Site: brandenburg
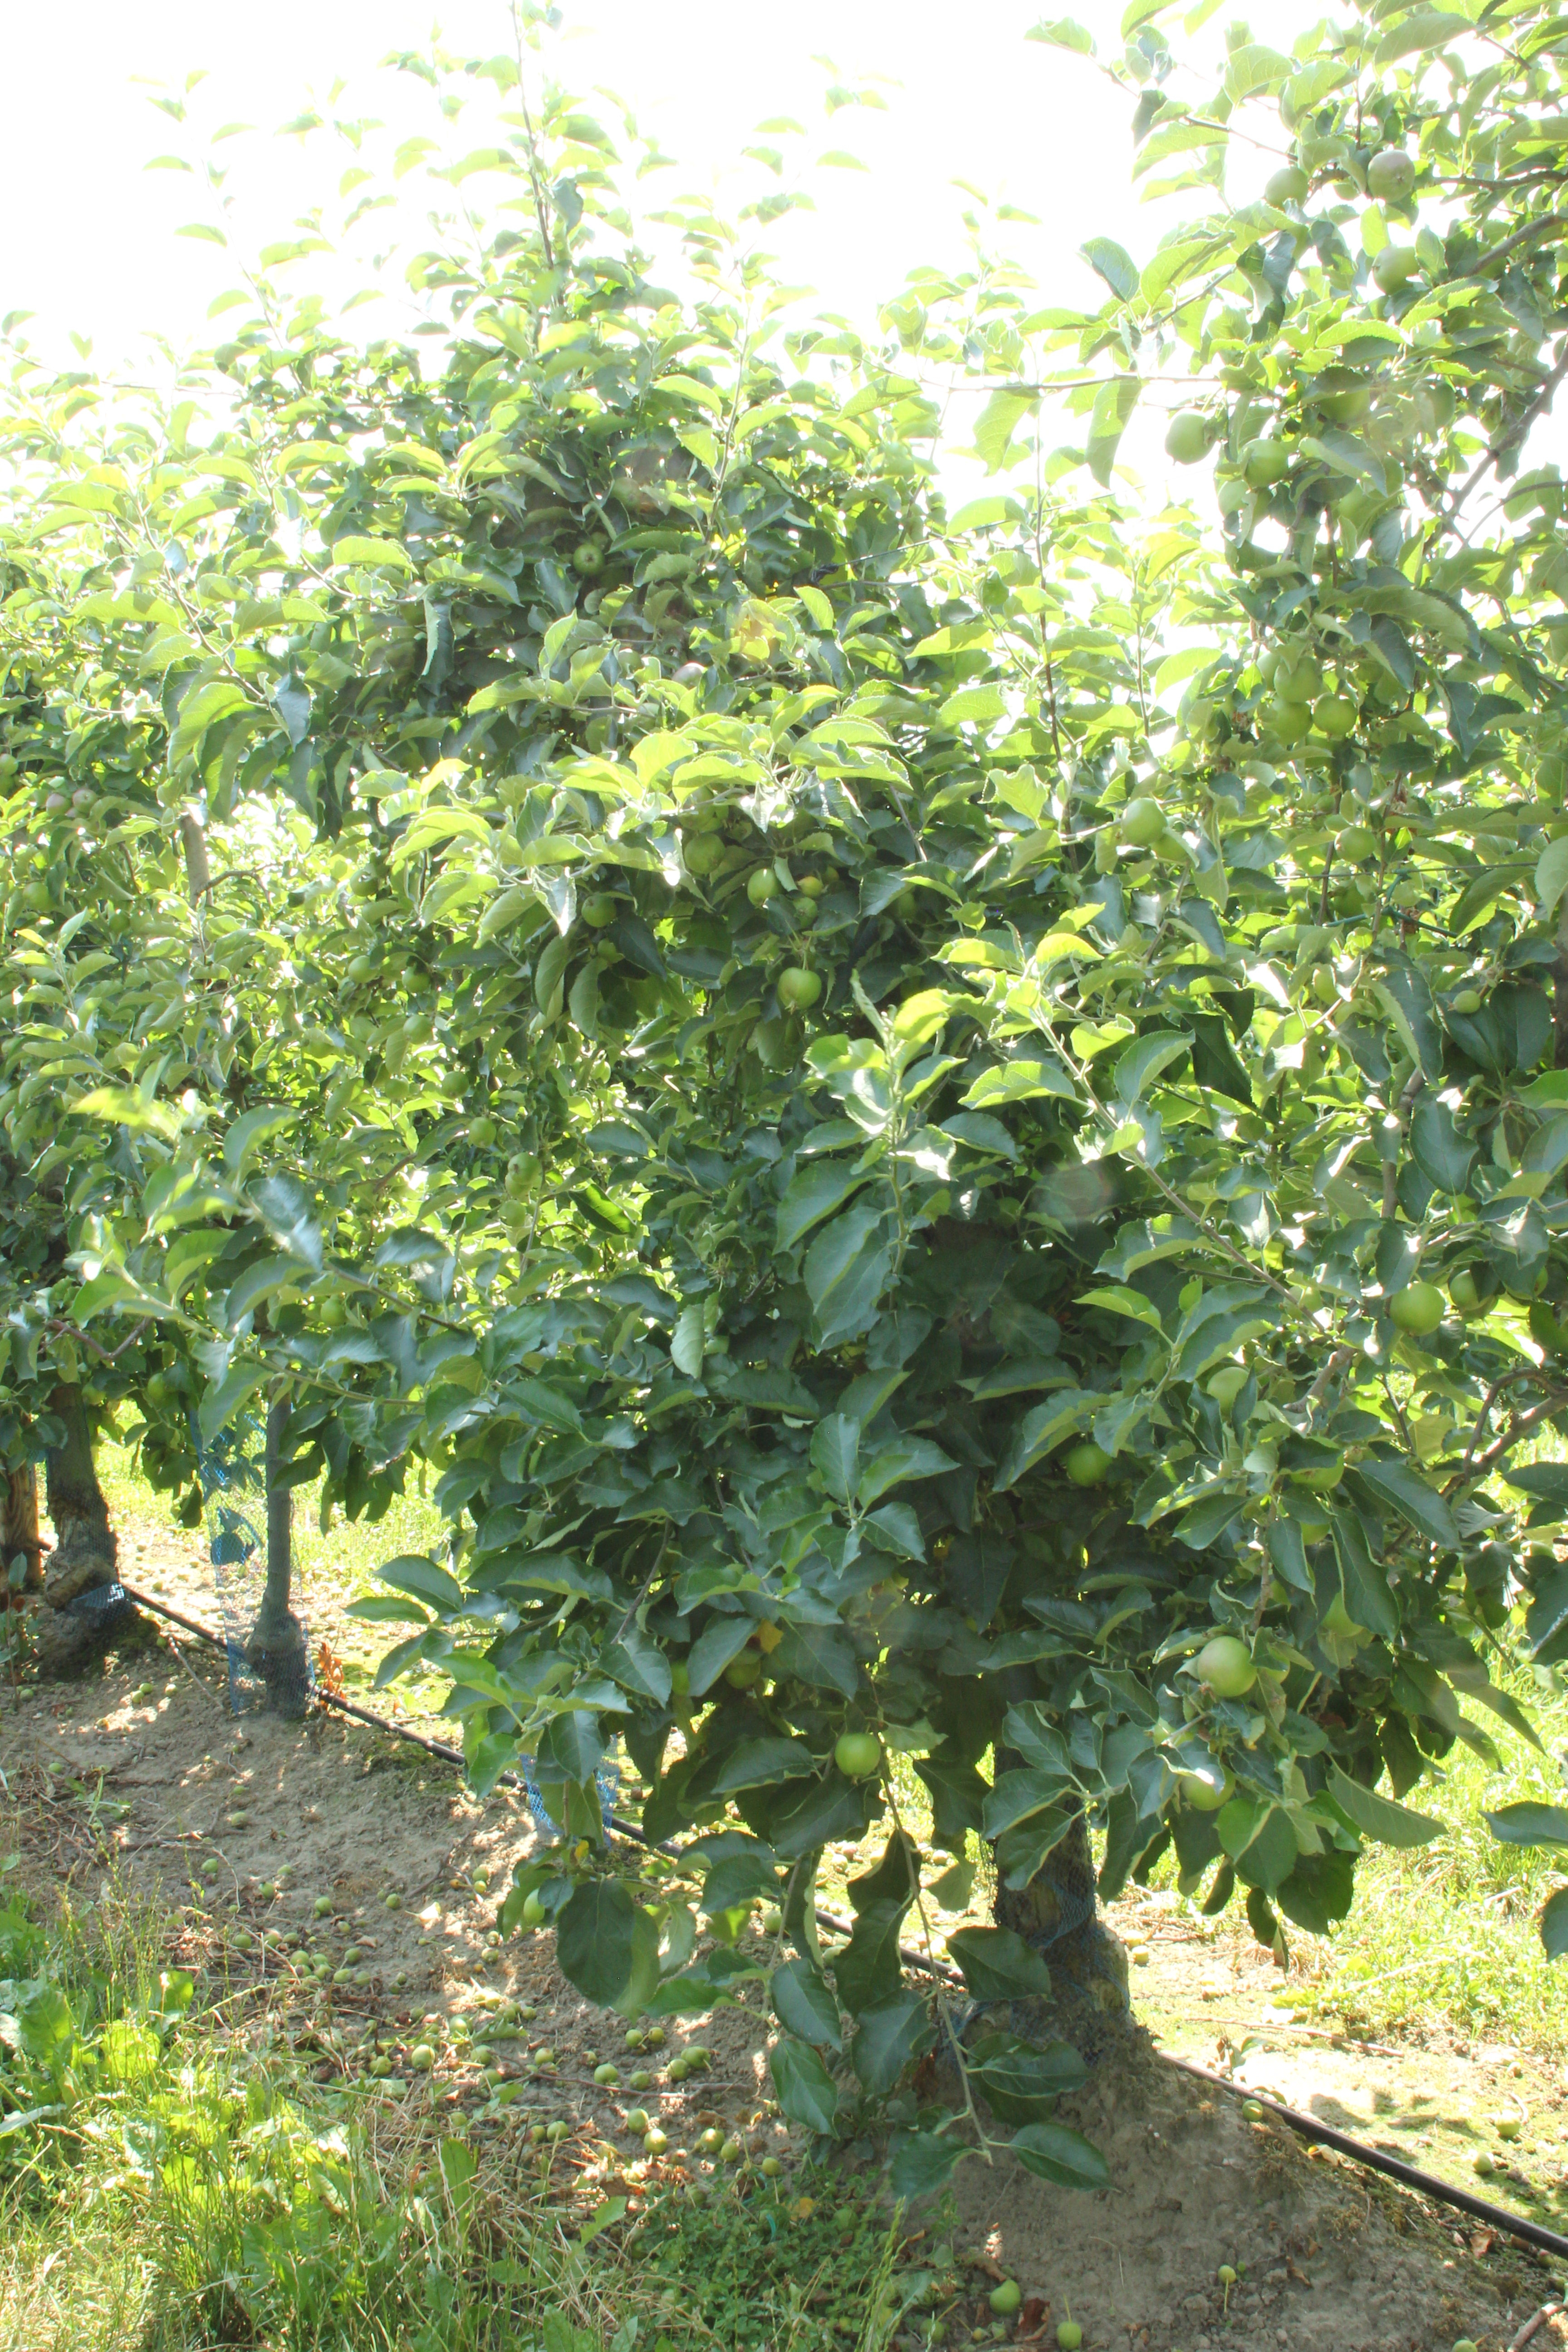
Growth stage (BBCH 74): Development of fruit